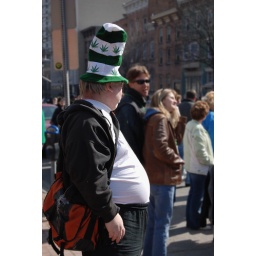
If the cat in the hat were Irish and fat